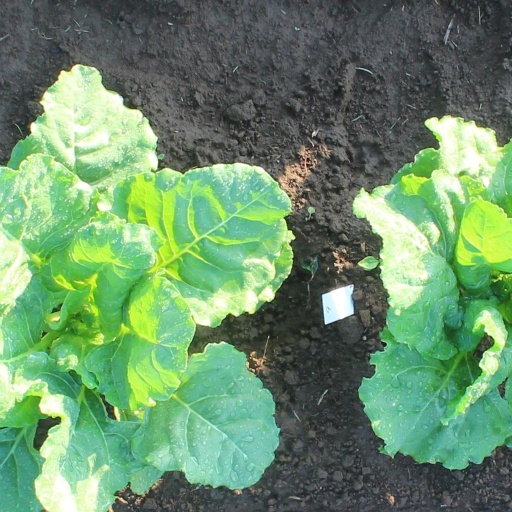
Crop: sugar beet